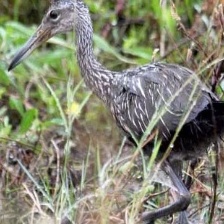
Species: LIMPKIN
Scientific name: ARAMUS GUARAUNA